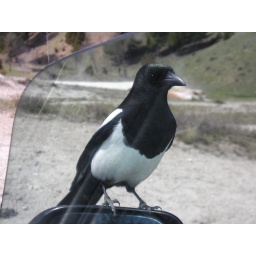
He was on our car mirror in a parking lot in Yellowstone!